Shako

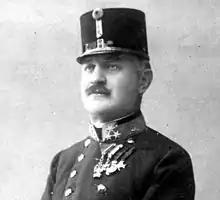
Photo portrait of Alfred Redl, an Austrian military officer, in a shako, 1907

The "Albert shako" was a British design introduced in 1844, which was intended to be more practical than previous models. It featured a lower crown that tapered inwards at the top, and a second peak at the back intended to protect the wearer's neck from the sun. It is named after Prince Albert who supposedly designed it. It was not popular, and during the Crimean War a round "undress cap" was often worn instead. It was eventually replaced by smaller, lighter versions. In the British Army it was the so-called "French pattern shako" (1855–1861), the "quilted shako" (1861–1869) and a last shako model (1869–1878), as lower and more ornamented version intended to be worn on parades only. The last two shako models were made of dark blue cloth mounted on a cork base. The shako was finally superseded for most British regiments by the Home Service helmet in 1878. In the US Army, the last shako model of 1872 (a cut-down version of the 1851–1854 pattern) was replaced by the spiked helmet in 1882. Cavalry and artillery had adopted the helmet already in 1872. For undress or campaign dress, forage caps and felt hats had replaced the shako style cap since 1825 respectively 1855.